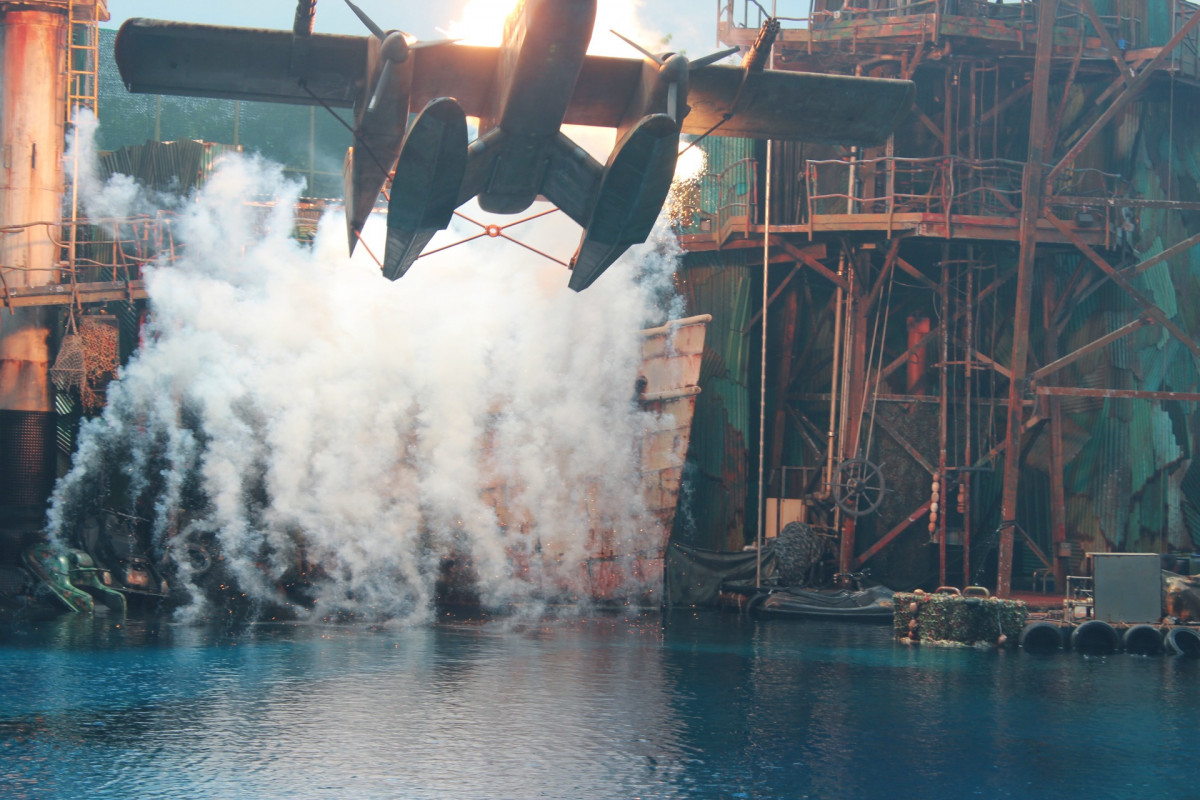
Tags: vehicle, amusement park